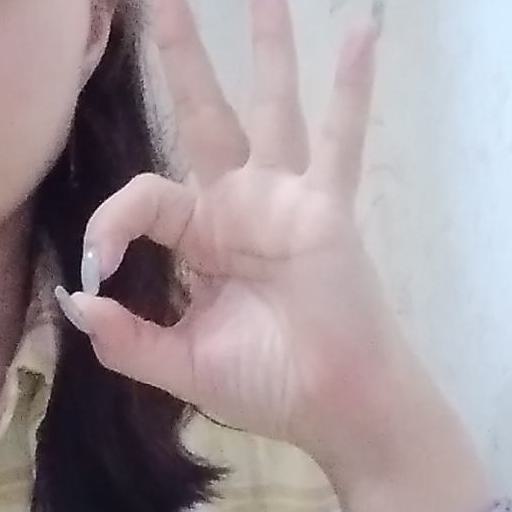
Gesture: ok